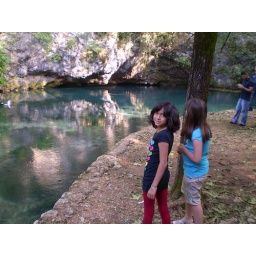
Spring in Gorgazzo. the water was so clear and the fish were huge